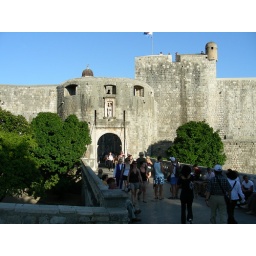
Om in de oude stad van Dubrovnik te komen moet je eerste de brug over en door de stadspoort.